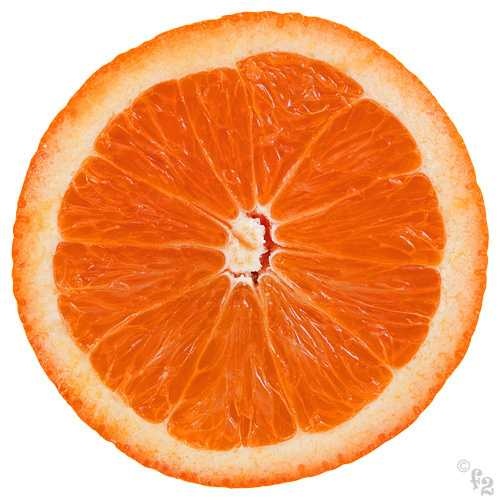
Label: Orange